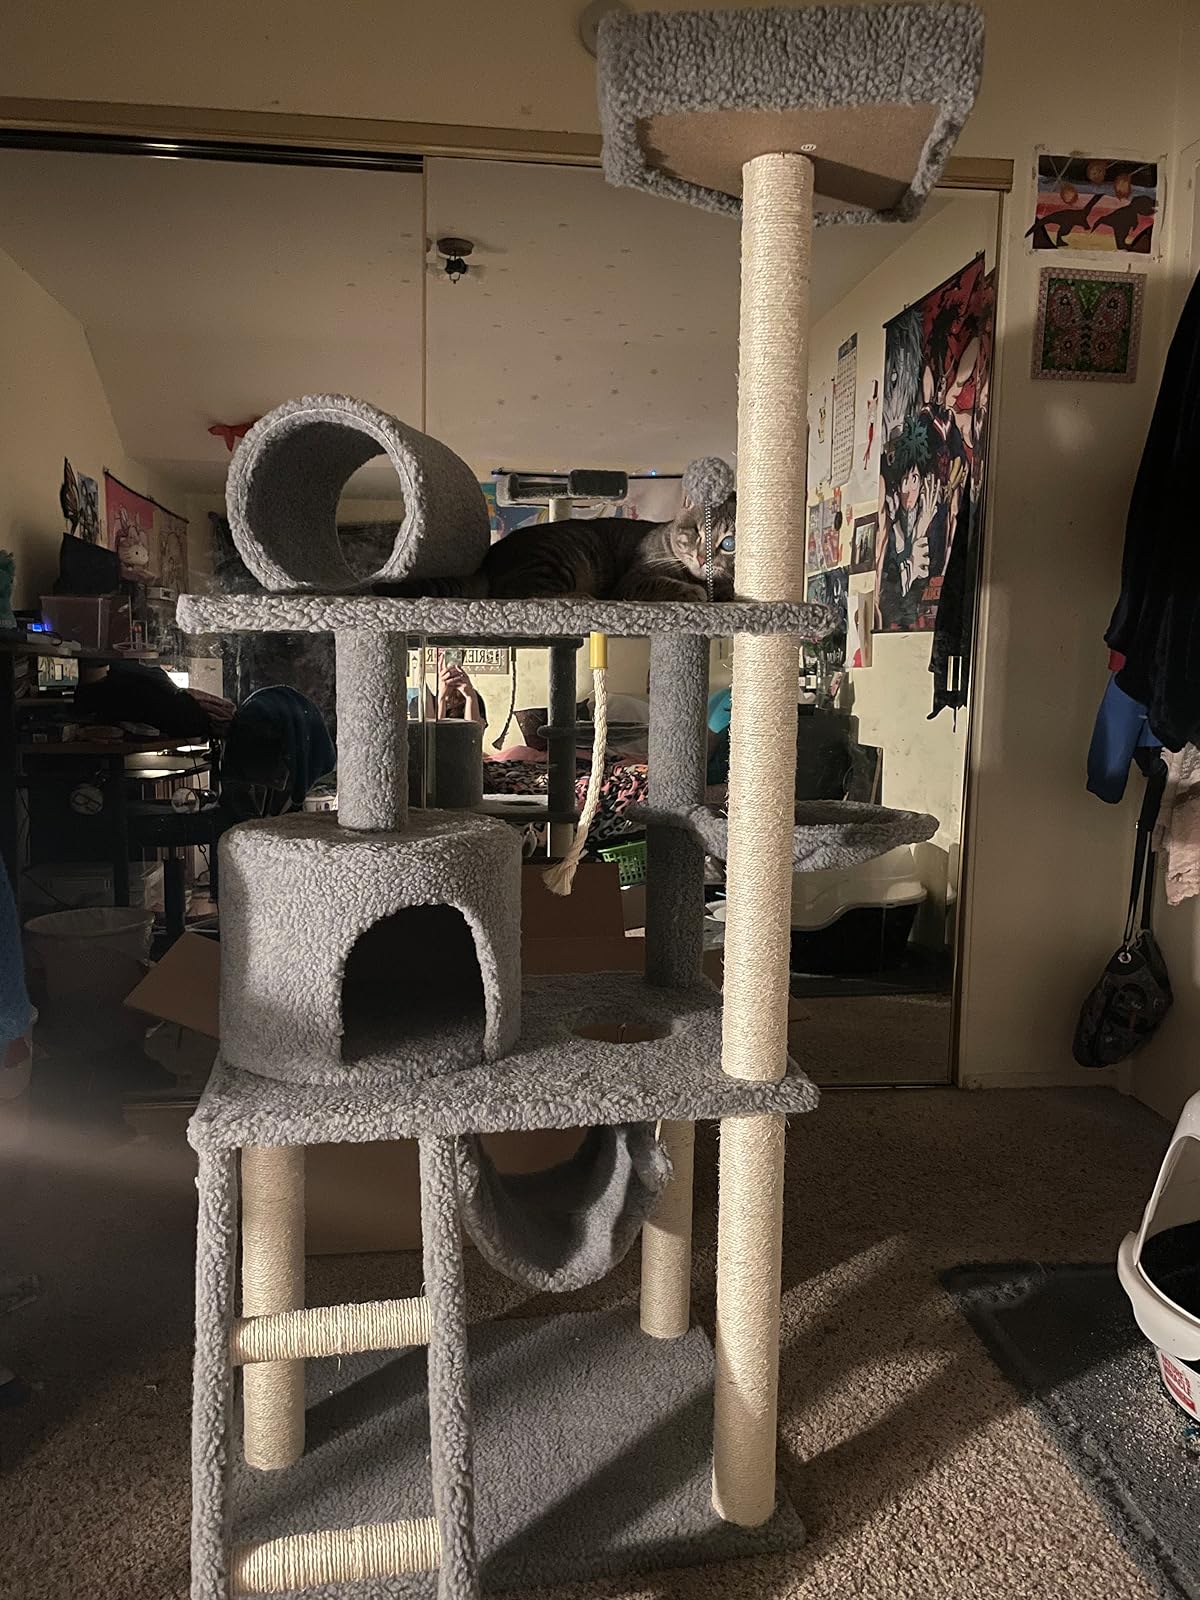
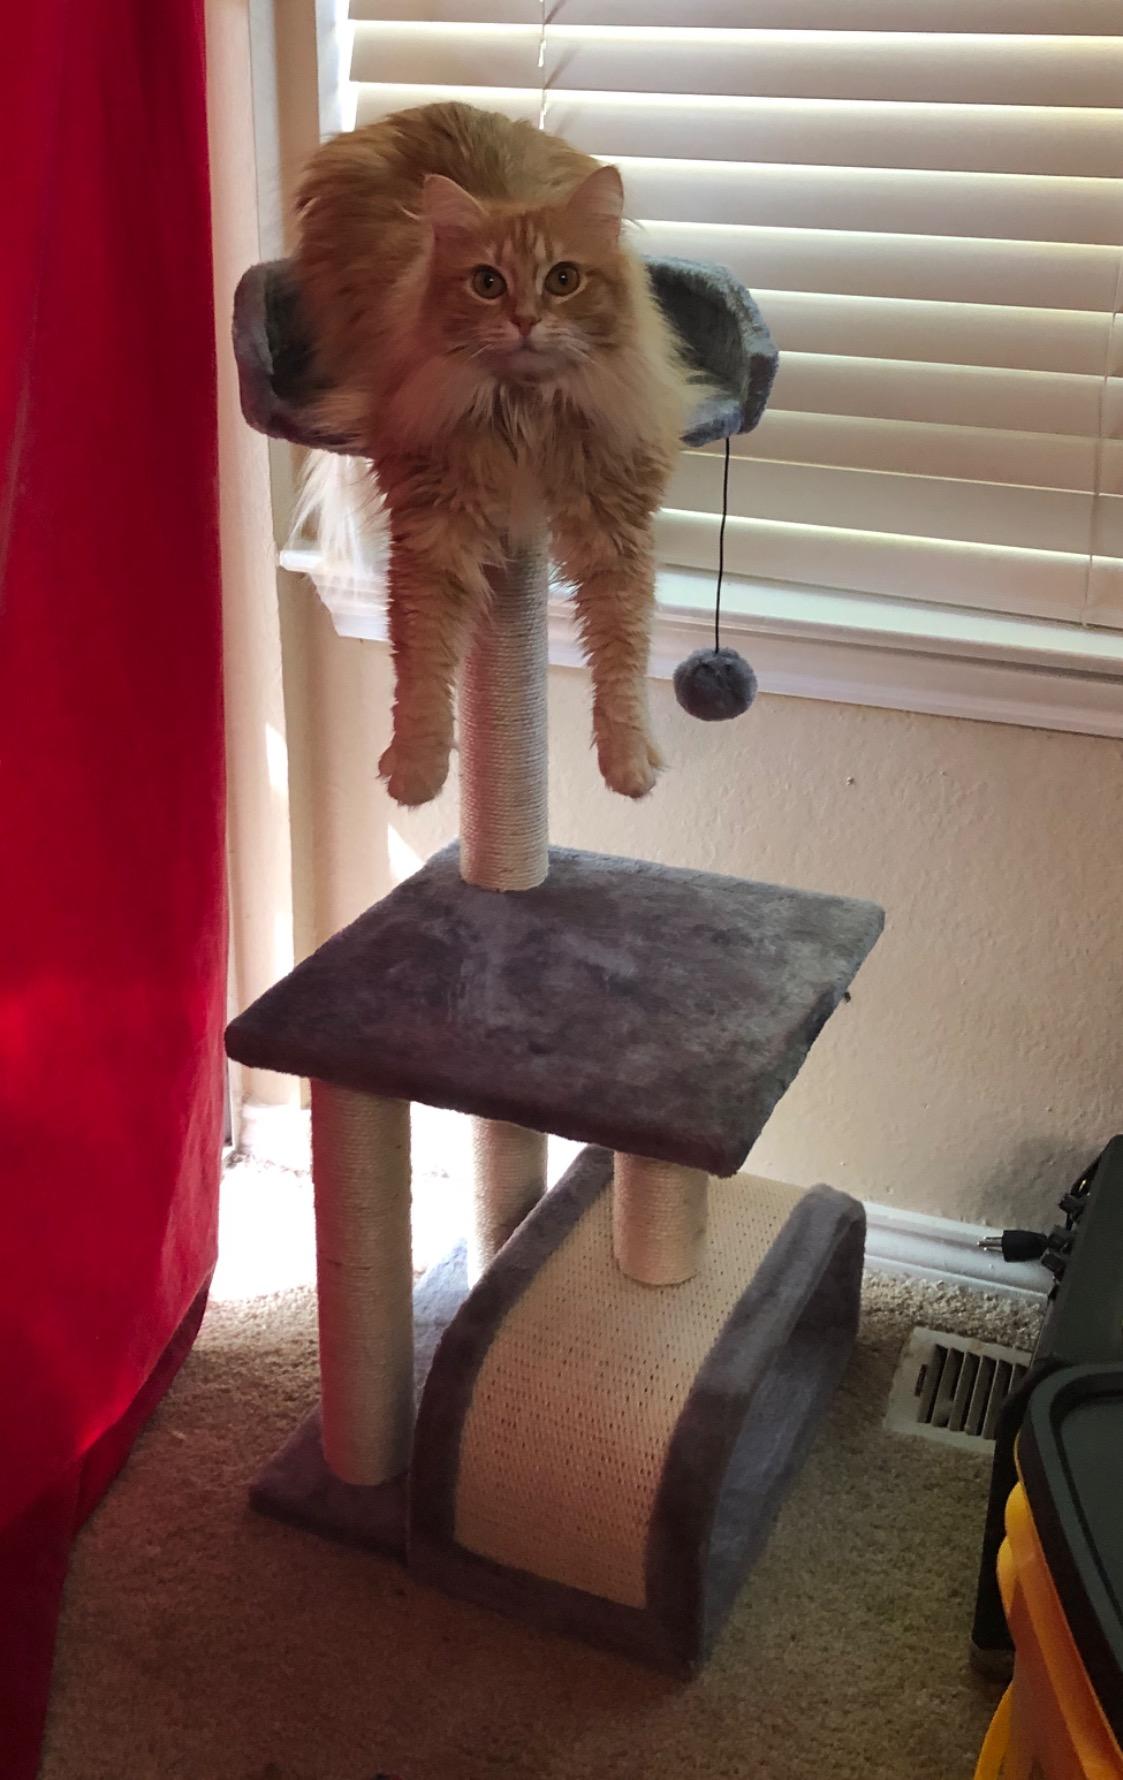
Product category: items_cat tree
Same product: no